René Cresté

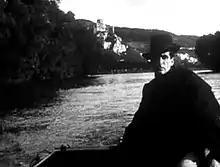
Cresté as the character "Judex" in the 1916 film serial

René Cresté was signed to a contract to the Gaumont Film Company in 1908. Little is known of his first film appearances as they are considered lost. In 1912 he began appearing in a series of mystery shorts directed by Léonce Perret. He then began appearing in a number of films directed by Louis Feuillade for Gaumont studios. At the onset of the First World War, Cresté enlisted in the French army and actively participated in the fighting. Injured and demobilized, he resumed his acting career at Gaumont studios by the end of 1915.